Greta Meyer

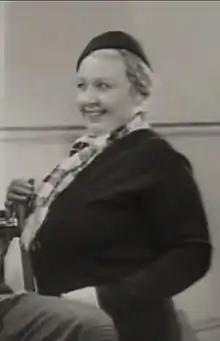
Meyer in "Bill Cracks Down" (1937)

Greta Meyer (7 August 1883 8 October 1965) was a German actress in motion pictures beginning in the silent film era.